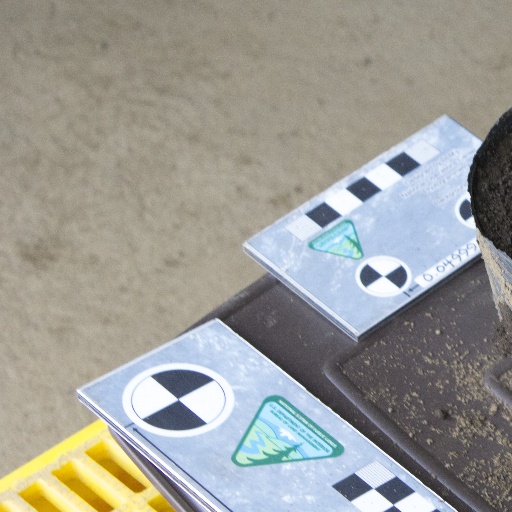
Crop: soybean